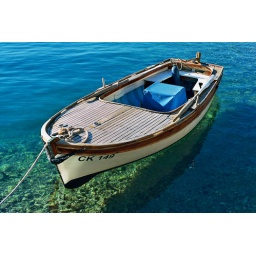
Small fishing boat &amp;quot;floating&amp;quot; on crystal clear waters of Adriatic in Jadranovo, Croatia